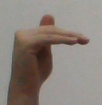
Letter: khaa